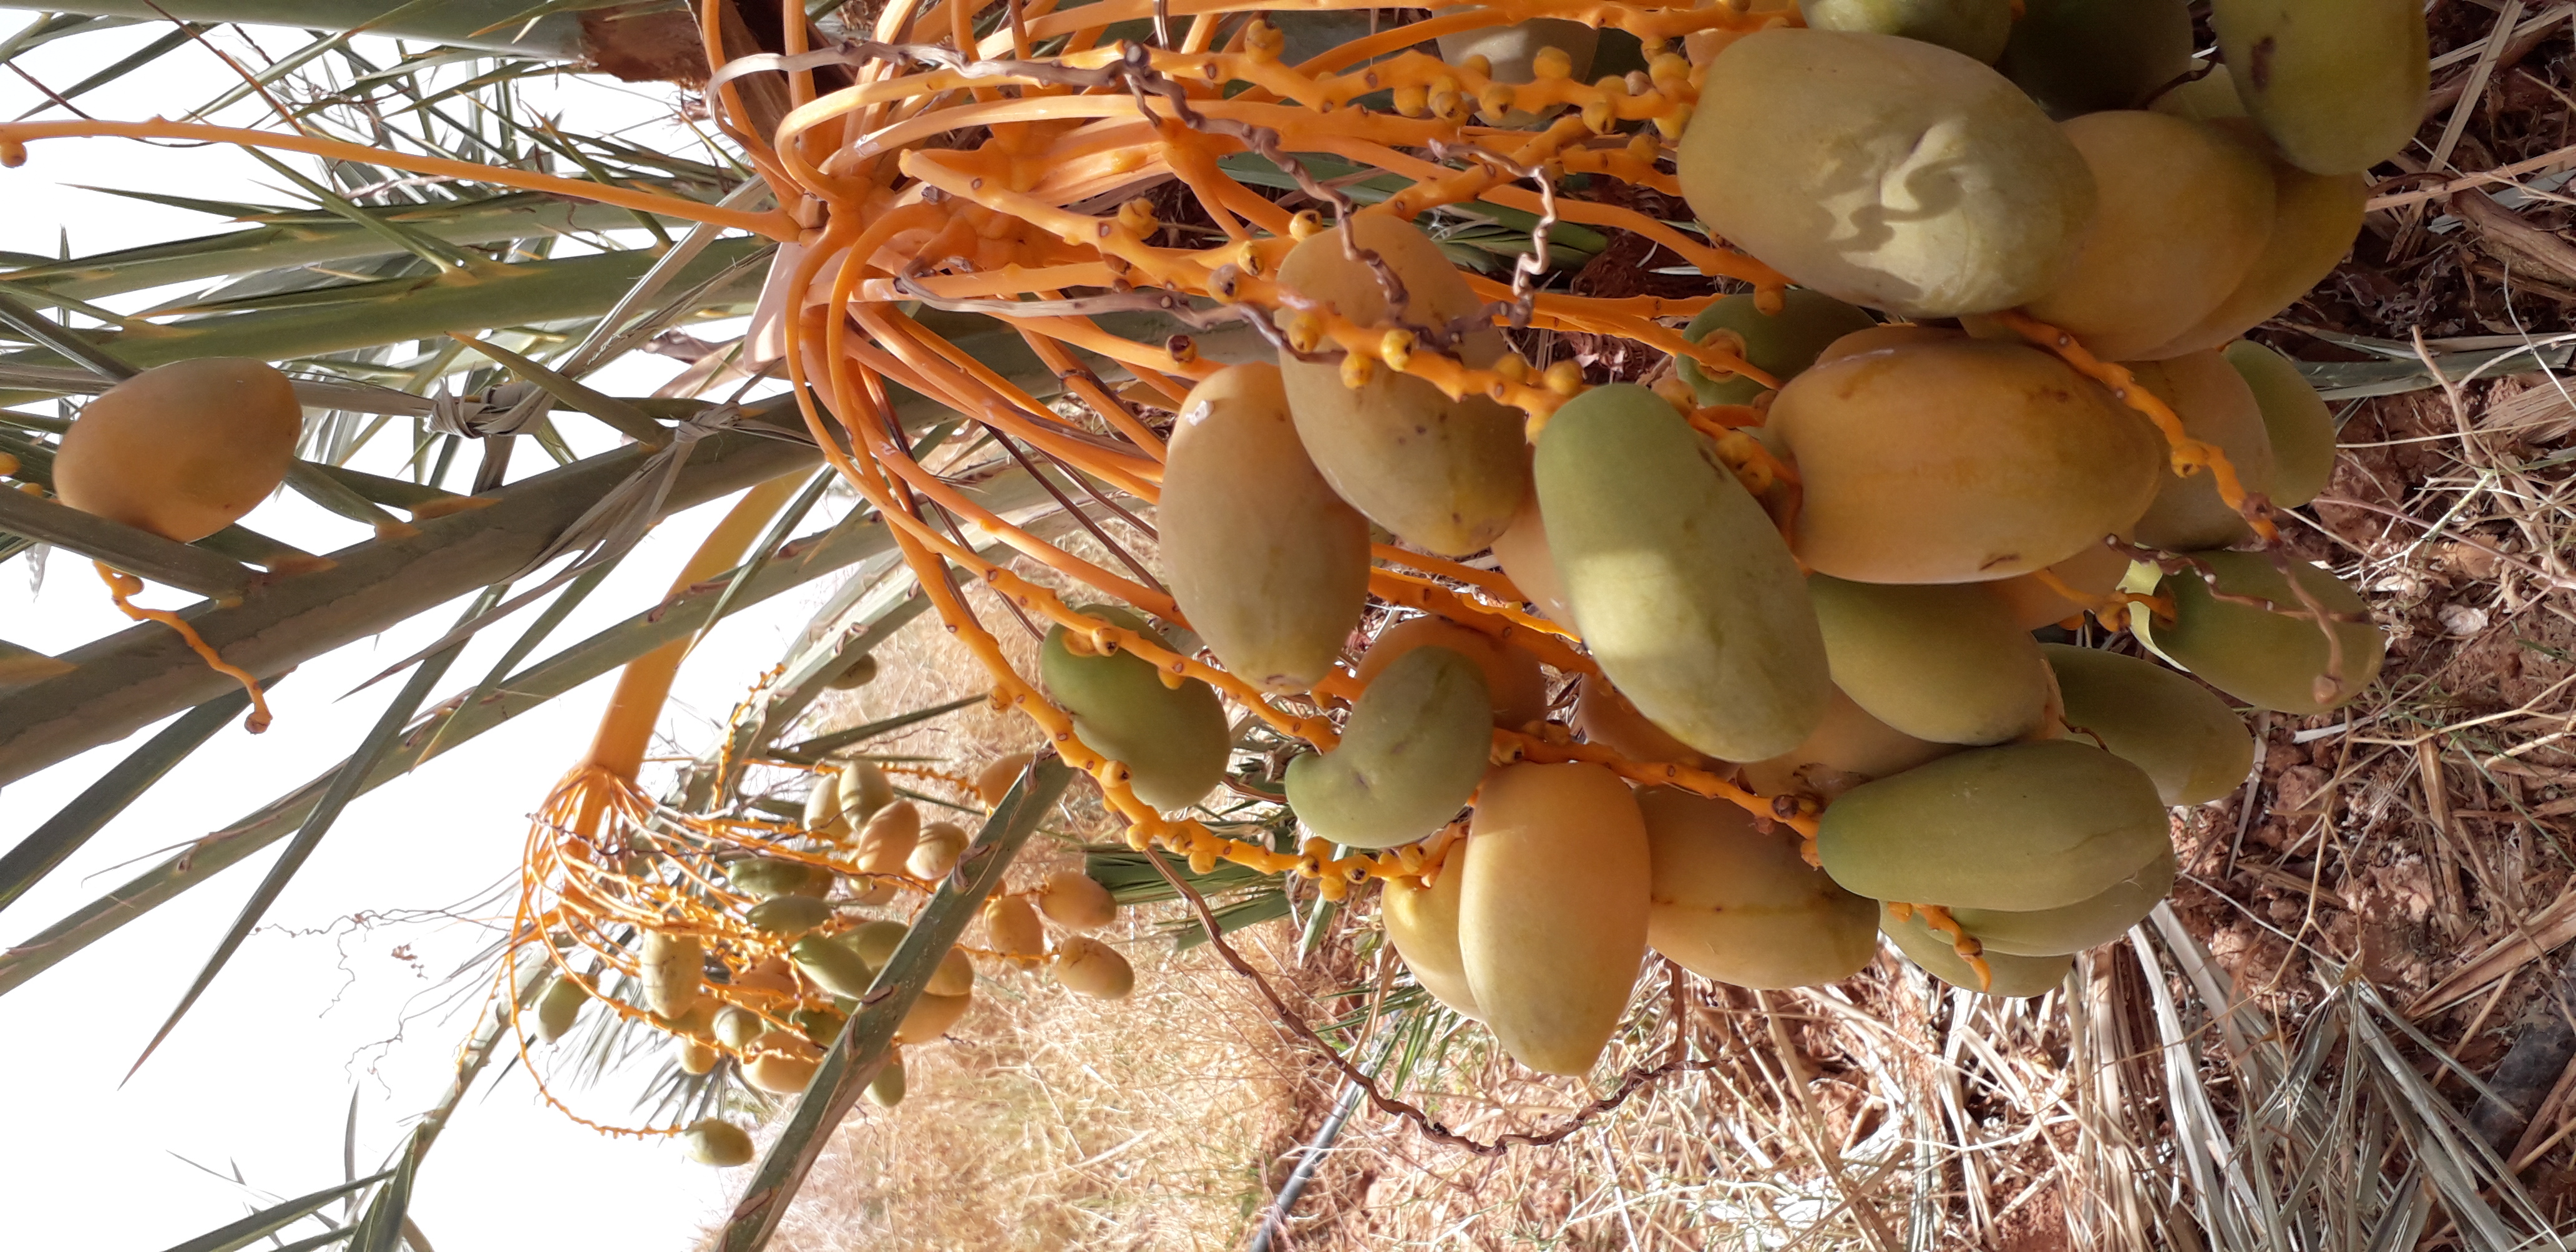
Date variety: Boumajhoul